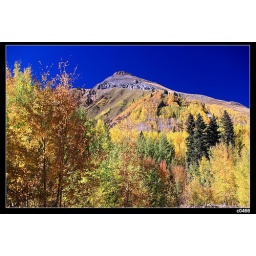
red mountain is a beautiful scenery place of Colorado,usa,we took the amazing view in autumn,2007 of our photo traveling